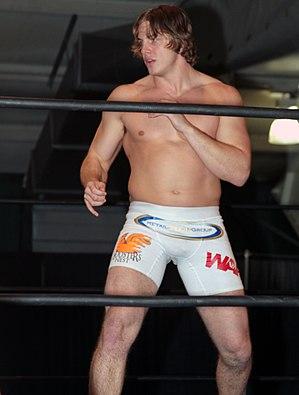
Matthew Fredrick Riddle, est un catcheur et un pratiquant d'arts martiaux mixtes américain. Il travaille actuellement à la World Wrestling Entertainment, dans la division SmackDown.